Boykin, Alabama

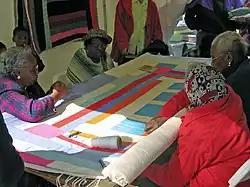
Women of Gee's Bend quilting, 2005.

The Resettlement Administration reports of the 1930s emphasized the isolation of the community, describing the unreliable ferry that approached from the east and the muddy road that entered from the west. The community had received public assistance from the Red Cross in 1932 and federal and state aid in 1933 and 1934. Beginning in 1935, the Resettlement Administration made agricultural loans and offered farm and home management advice. In 1937, the average rural rehabilitation loan to Gee's Bend families was $353.41, and the agency reports speak of possible cooperative undertakings; a building campaign for houses, barns, a schoolhouse, and a sawmill. Residents were also encouraged to replace oxen with more efficient mules.